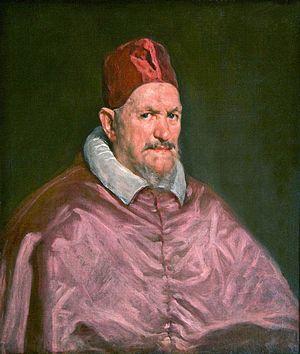
Le portrait d'Innocent X est un tableau peint à l'huile sur toile par Diego Vélasquez durant l'été 1650. Il représente le pape Innocent X et est exposé à la Galerie Doria-Pamphilj de Rome.